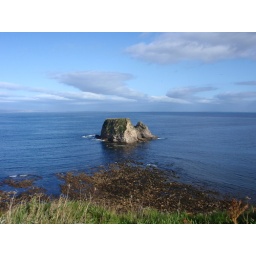
Rock in cove, pretty blue water